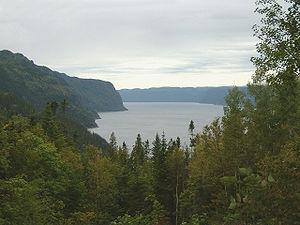
Photo du fjord du Saguenay vue de l'anse de Tabatière prise le 17 septembre 2004 à l'Anse-Saint-Jean (Québec)
L'Anse-Saint-Jean est une municipalité de village du Québec au Canada. Elle est située dans la municipalité régionale de comté du Fjord-du-Saguenay dans la région administrative du Saguenay–Lac-Saint-Jean. Elle a une population de plus de 1 200 habitants. La municipalité est membre de la Fédération des Villages-relais du Québec et de l'Association des plus beaux villages du Québec.
L'Association des plus beaux villages du Québec est un organisme culturel ayant pour objectif de promouvoir dans les municipalités villageoises du Québec la préservation et la mise en valeur du patrimoine architectural et historique et la qualité du paysage. Elle compte 35 villages membres répartis dans onze régions touristiques. Elle a été fondée en 1997 par Jean-Marie Girardville.
Le parc marin du Saguenay–Saint-Laurent est une aire marine protégée située à l'embouchure du fjord de la rivière Saguenay, au Québec. Il est géré conjointement par la Société des établissements de plein air du Québec et par Parcs Canada. Le parc marin est contigu par sa portion terrestre au parc national du Fjord-du-Saguenay. Le parc marin est reconnu internationalement pour la qualité des observations de mammifères marins que l'on peut y faire, en mer, mais également à partir de la rive.
Le parc national du Fjord-du-Saguenay, d'une superficie de 326,7 km², est un parc national du Québec situé à une centaine de kilomètres en aval de Saguenay sur la rivière du même nom. Il comprend entre autres les falaises du fjord du Saguenay ainsi que les forêts les entourant. Le parc, créé en 1983, est le prolongement terrestre du parc marin du Saguenay–Saint-Laurent. Il vise la protection du milieu terrestre du fjord, qui est considéré comme un élément représentatif et exceptionnel de la région naturelle du fjord du Saguenay.